Brady–Belichick era

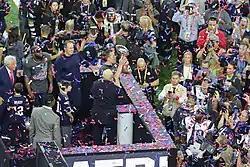
Belichick and Brady on stage for the Lombardi Trophy presentation after Super Bowl LI

As a result of his involvement in the Deflategate scandal, Brady was suspended for the first four games of the 2016 season. With backups Jimmy Garoppolo and Jacoby Brissett, the Patriots started the year 3–1. With Brady back in Week 5, the Patriots lost just one game the rest of the season and dominated on the way to a 14–2 finish. After beating the Houston Texans and the Pittsburgh Steelers in the playoffs, the Patriots, who finished as the #3 scoring offense and the #1 scoring defense faced the Atlanta Falcons and their top-ranked scoring offense and 27th-ranked scoring defense in Super Bowl LI.